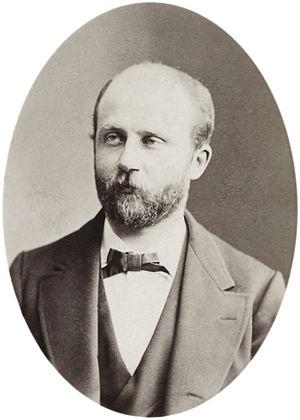
Gaston Maspero (1846-1916), égyptologue français.
Le Conseil suprême des Antiquités égyptiennes est l'organisme gouvernemental dépendant du ministère de la Culture égyptien, chargé du patrimoine culturel de l'Égypte jusqu'en 2011, date à laquelle il devient un ministère indépendant le ministère des Antiquités égyptiennes.
Gaston Camille Charles Maspero est un égyptologue français, professeur au Collège de France, membre de l’Académie des inscriptions et belles-lettres, commandeur de la Légion d'honneur.
La rue Maspero est une voie du 16ᵉ arrondissement de Paris, en France.
L’Académie des inscriptions et belles-lettres a été fondée par Colbert en 1663 en France sous le nom La Petite Académie. C'est en 1816 que son appellation actuelle apparaît. Au début, elle devait établir les inscriptions et devises des monuments et médailles en l'honneur de Louis XIV. Par la suite, elle s'est tournée vers l'histoire et l'archéologie. Intégrée à l'Institut de France depuis 1795, elle poursuit cette mission.
Le site de Deir el-Bahari est un complexe funéraire, composé de temples et de tombes, situé sur la rive gauche du Nil face à la ville de Louxor et des temples de Karnak, légèrement au sud de la vallée des Rois, adossé à la paroi rocheuse de la montagne de Thèbes, en Haute-Égypte.